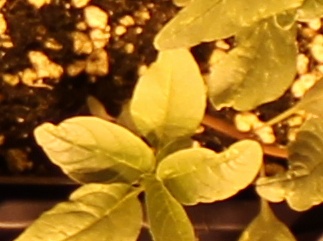
Label: Waterhemp